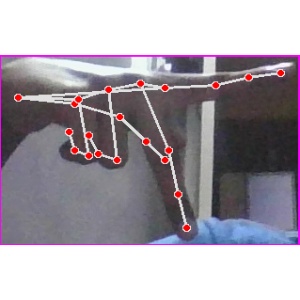
अक्षर: प